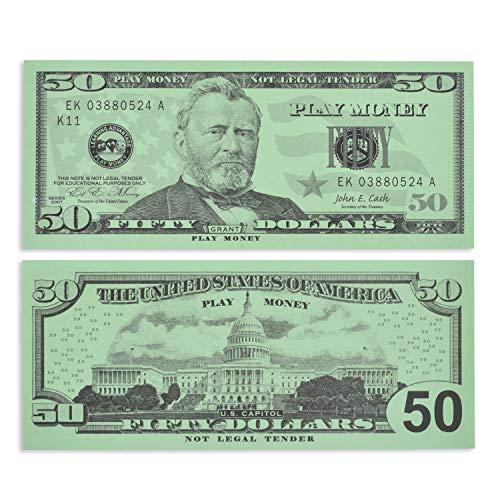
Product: Learning Advantage Play Bills Set - 35 Ones, 25 Fives, 20 Tens, 15 Twenties, 5 Fifties & 5 Hundreds - Replica Bills for Pretend Play with Fake Currency
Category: Toys & Games | Dress Up & Pretend Play | Pretend Play | Money & Banking
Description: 105 bills included -- This money play set includes 35 ones, 35 Fives, 20 tens, 15 twenties, 5 fifties and 5 hundreds.
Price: $8.52
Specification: ProductDimensions:0.6x2.6x7.4inches|ItemWeight:0.8ounces|ShippingWeight:4.8ounces(Viewshippingratesandpolicies)|ASIN:B001UFYFXW|Itemmodelnumber:7511|Manufacturerrecommendedage:3yearsandup